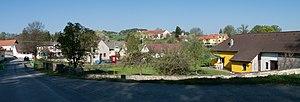
Jinín est une commune du district de Strakonice, dans la région de Bohême-du-Sud, en République tchèque. Sa population s'élevait à 200 habitants en 2017.